Ivan Kharitonov

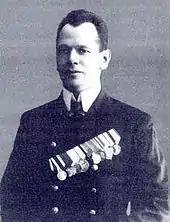
Ivan Kharitonov

Ivan Mikhailovich Kharitonov (14 June 1870 – 17 July 1918) was the Head Cook at the court of Tsar Nicholas II of Russia. He followed the Romanov family into internal exile following the Russian Revolution of 1917 and was murdered with them by the Bolsheviks on 17 July 1918 at Ipatiev House, Yekaterinburg, Russian Soviet Republic.